Peggy Cartwright

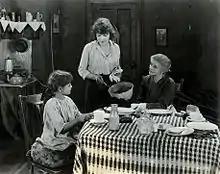
Cartwright in 1920. She is seen here alongside Louise Glaum in a publicity still from the silent drama "Love"

As Cartwright's career was beginning to advance, her father—a doctor—insisted that his family return to Canada in order that his children receive decent scholarships. Subsequently, Cartwright continued her studies in Vancouver. She later became proficient in Russian ballet.